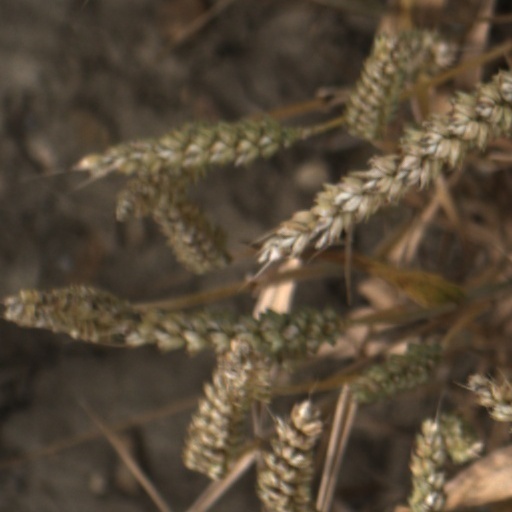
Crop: wheat